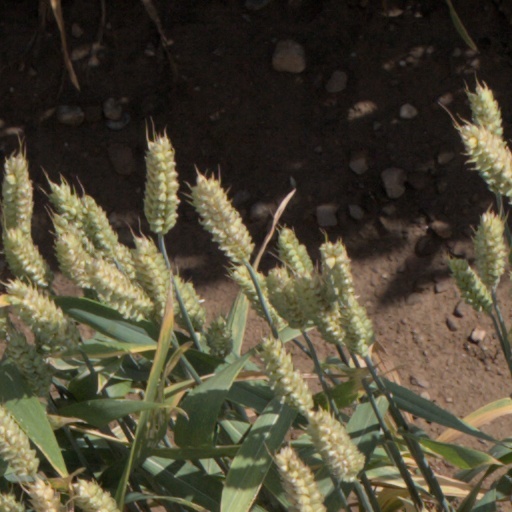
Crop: wheat